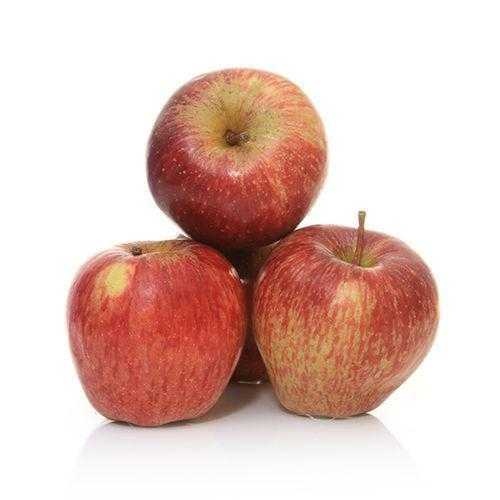
Label: Apple